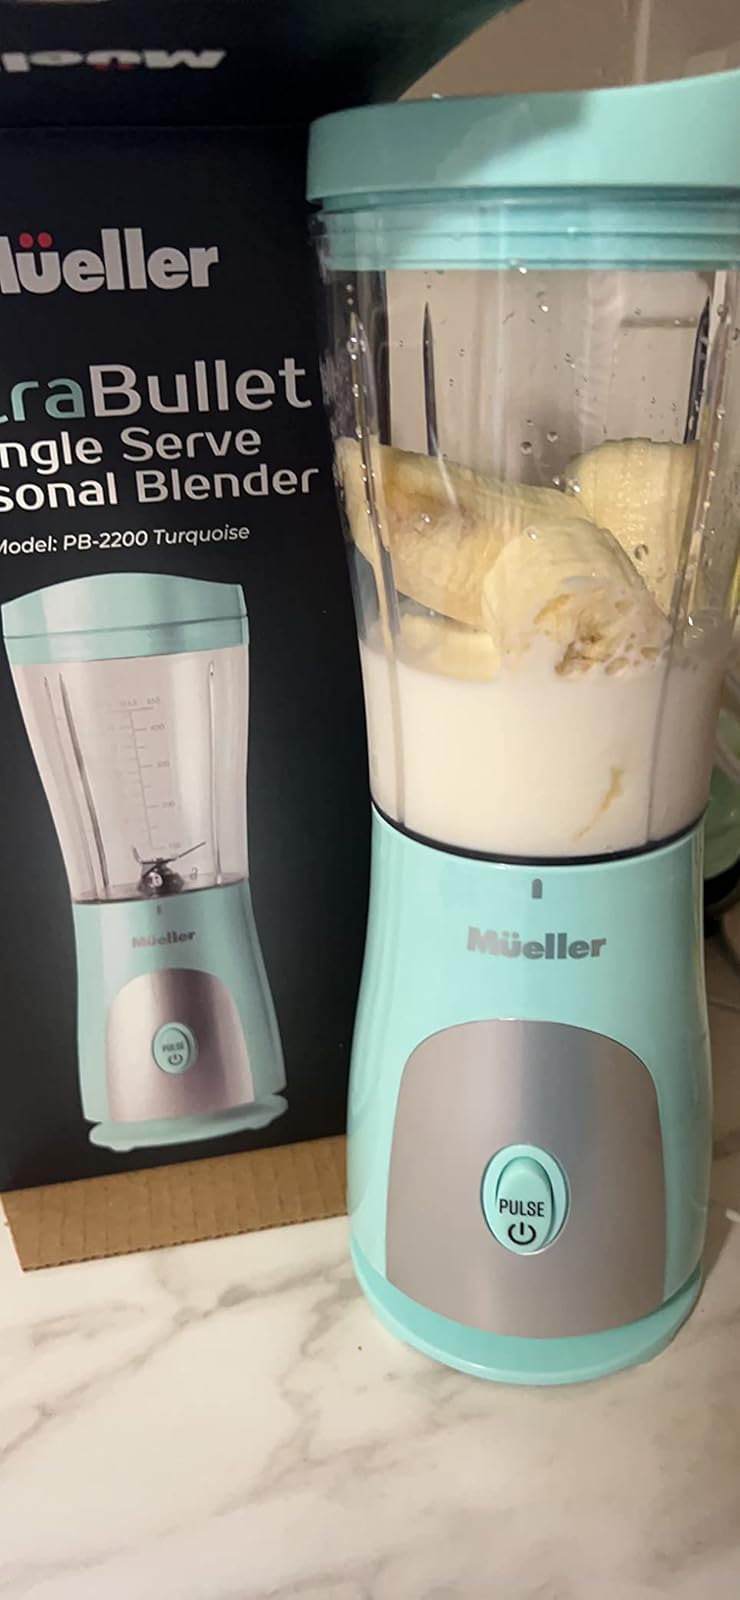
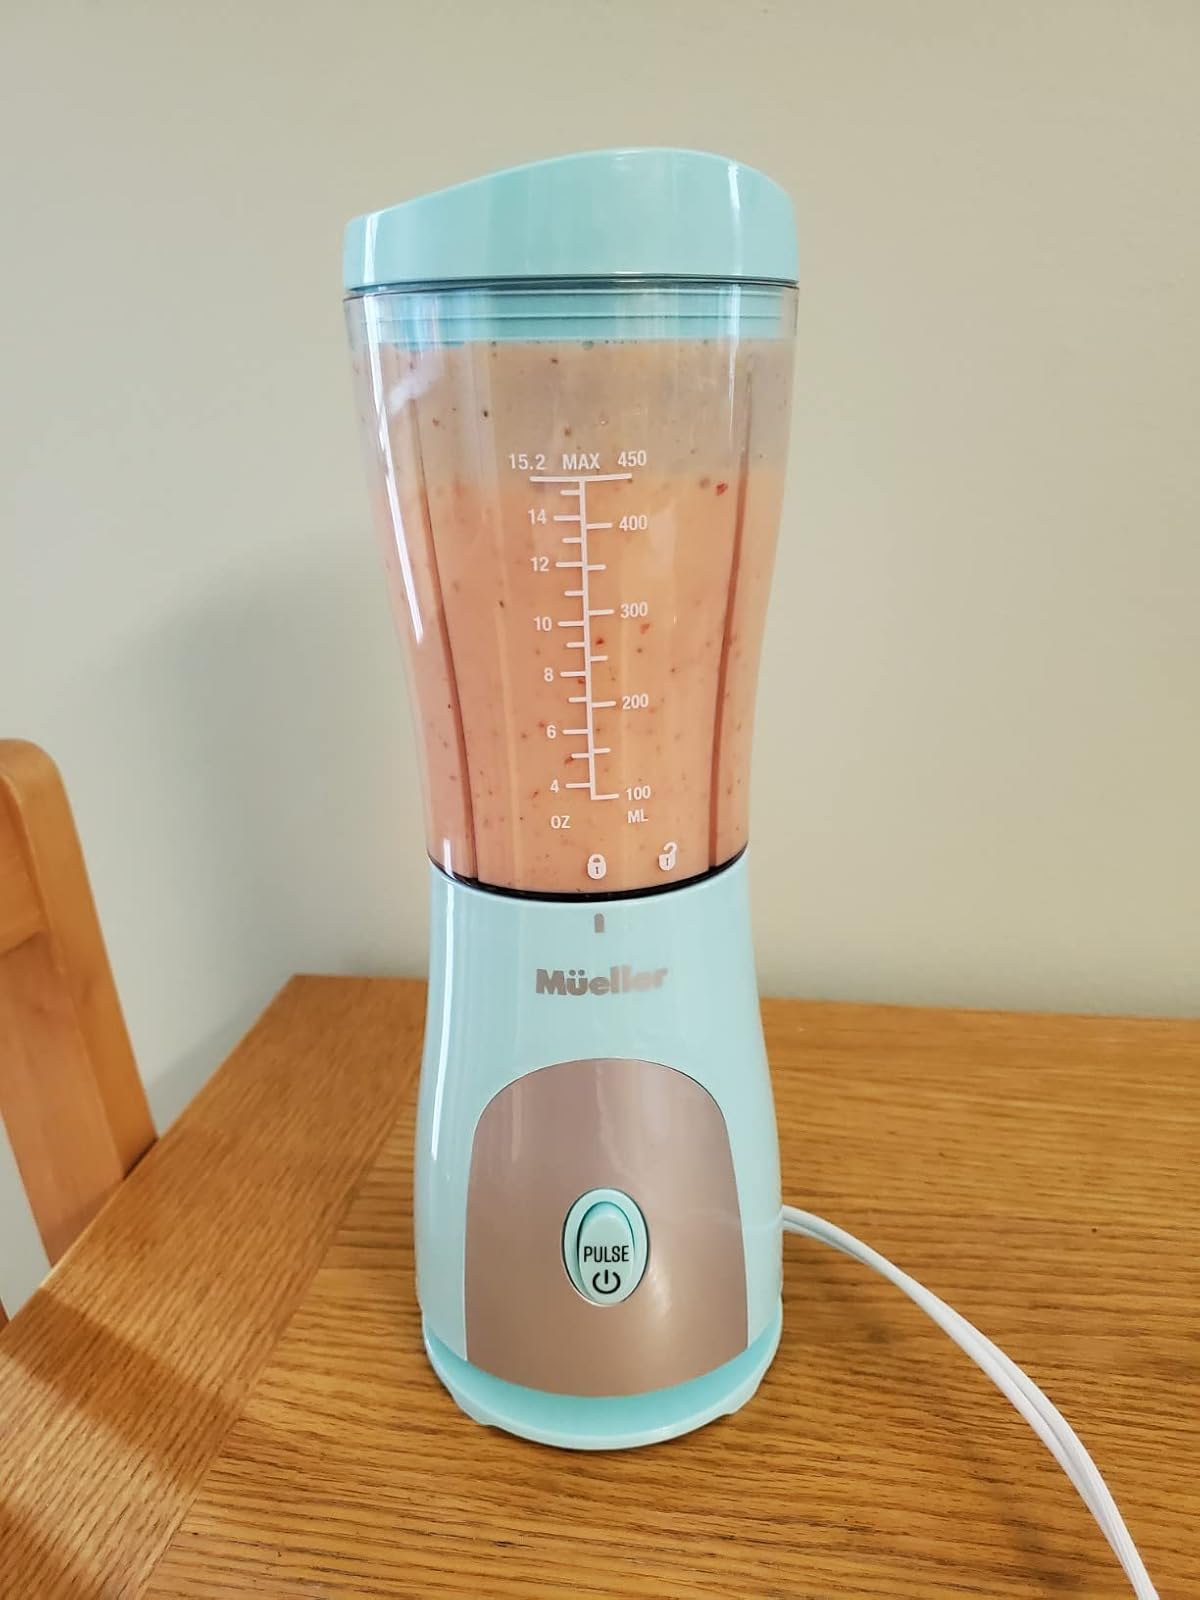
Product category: items_blender
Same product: yes